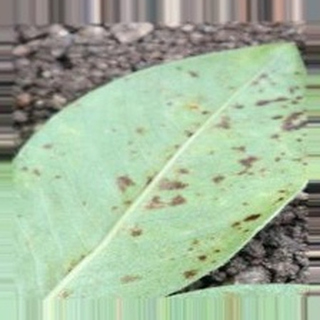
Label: groundnut_rust